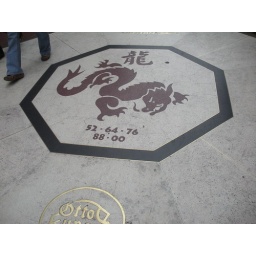
The dragon - My Chinese Zodiac sign on the street in Chinatown - Lima Peru